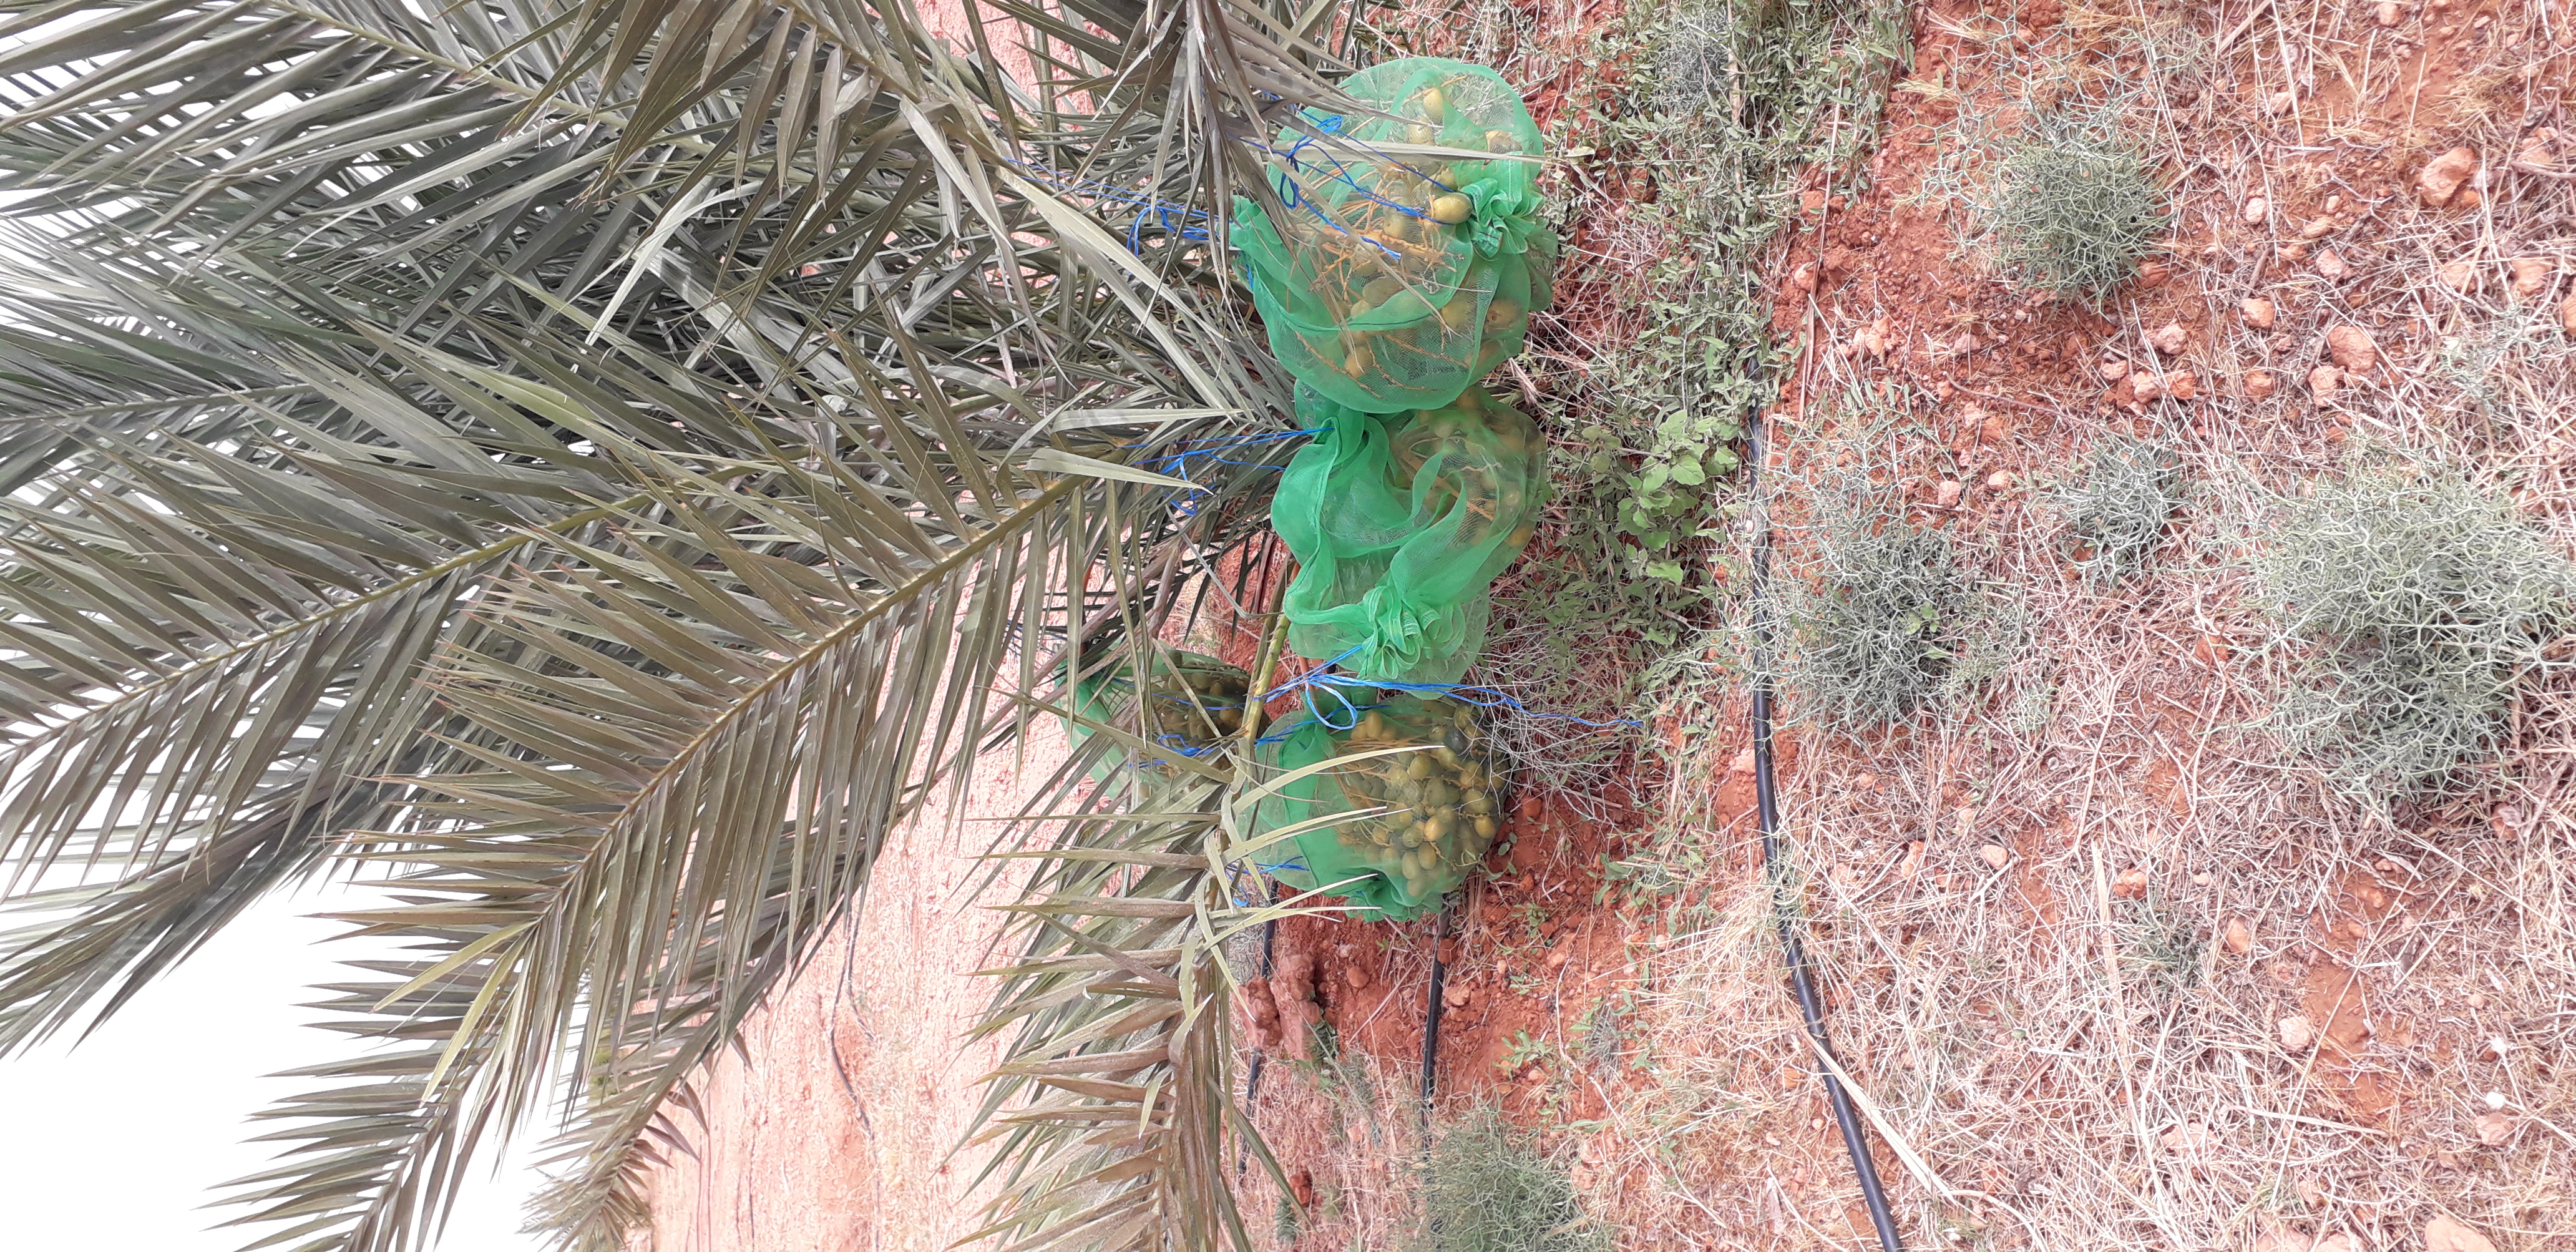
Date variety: Boufagous